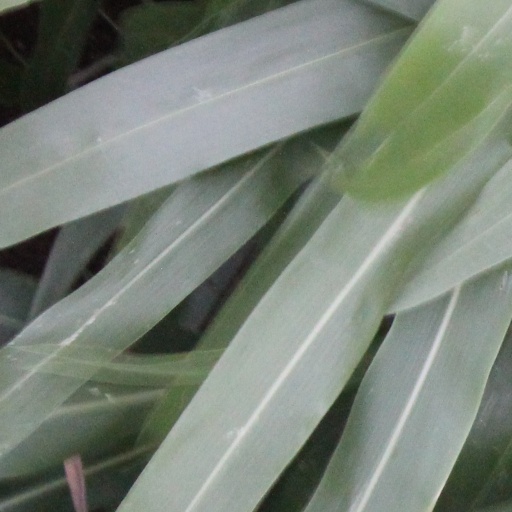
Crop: sorghum